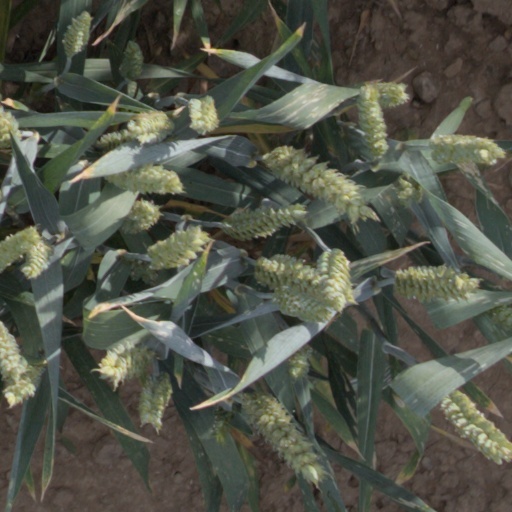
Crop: wheat